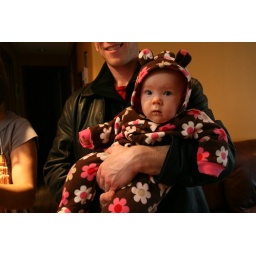
how you make tamales // part five: have cute baby around in bear outfit